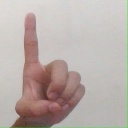
अक्षर: ड